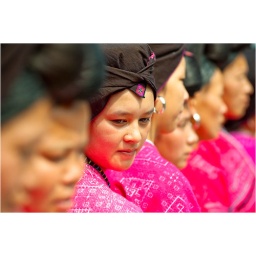
Yao nationality girl in traditioinal dress